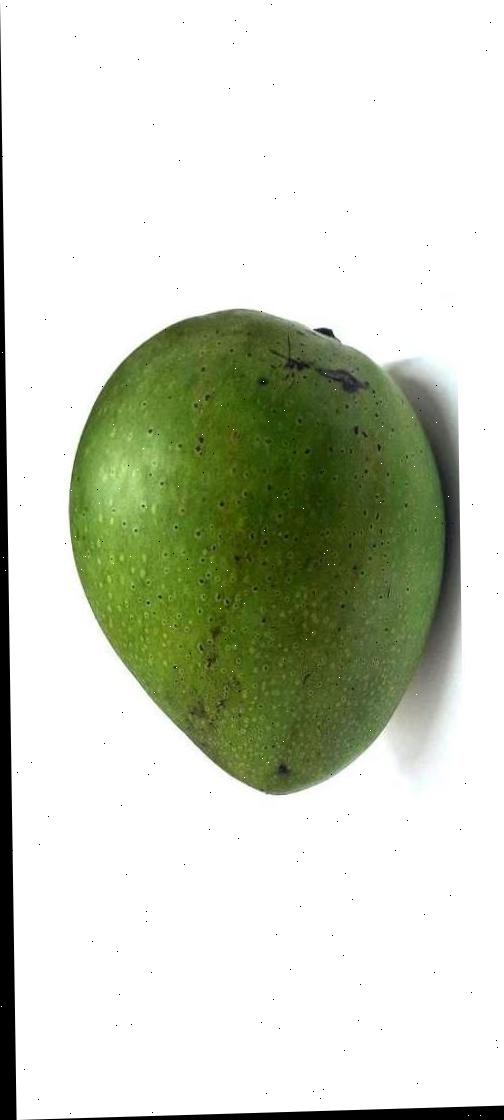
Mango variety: Ashshina Zhinuk